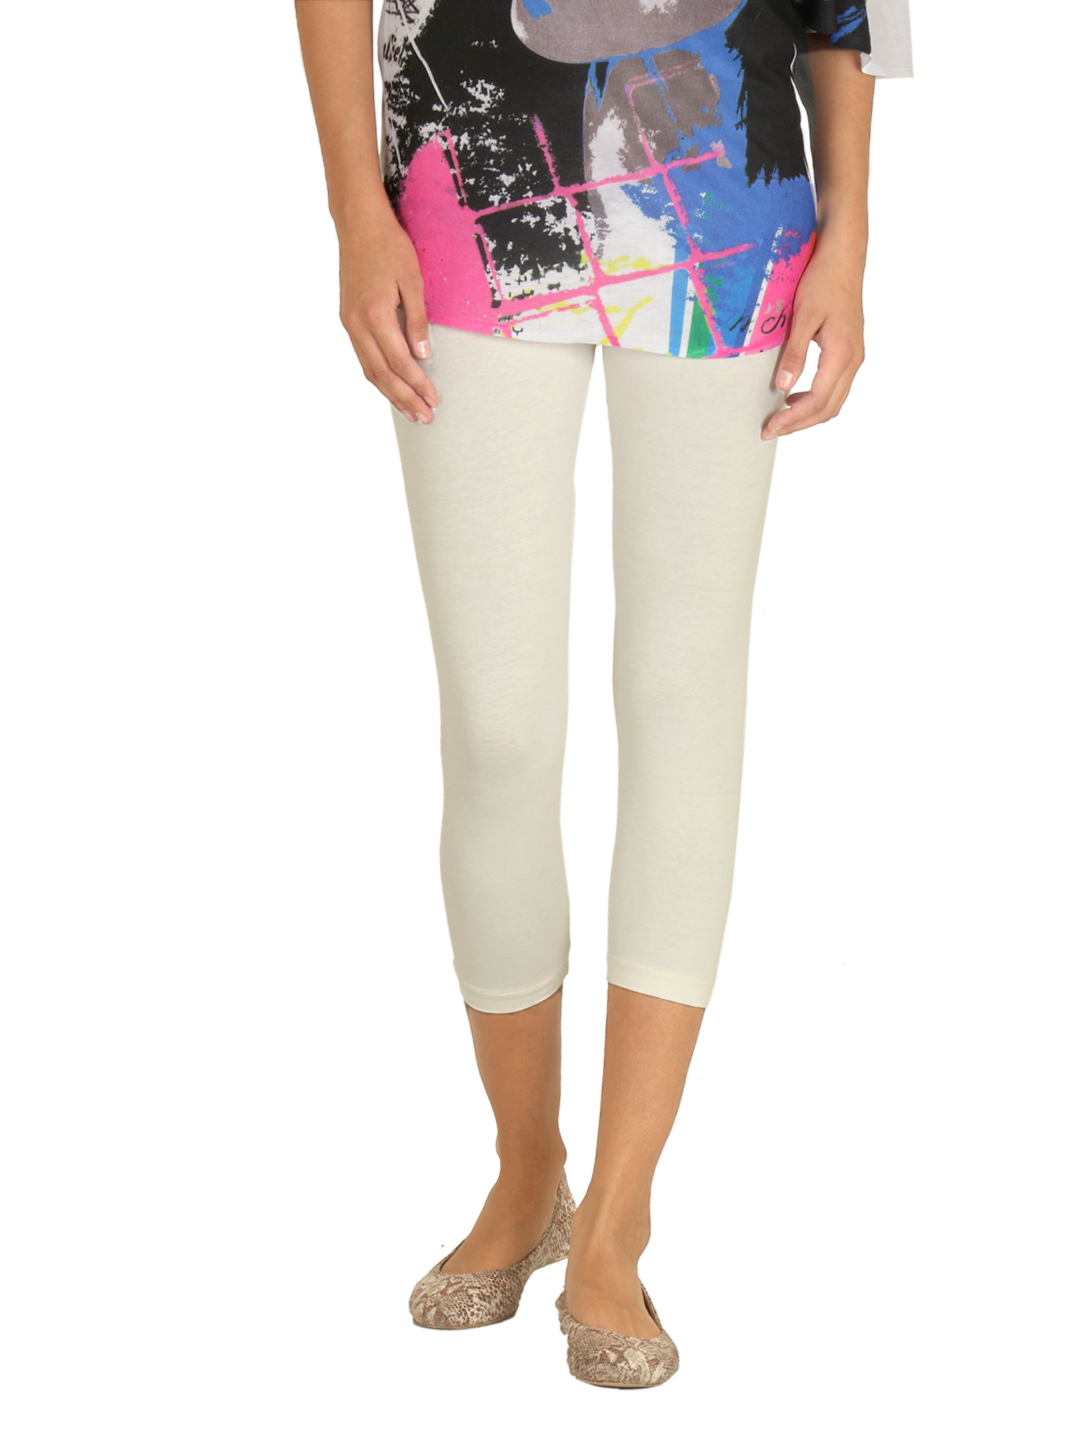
French Connection Women Cream Leggings
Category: Apparel / Bottomwear / Leggings
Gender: Women
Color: Cream
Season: Summer 2012
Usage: Casual